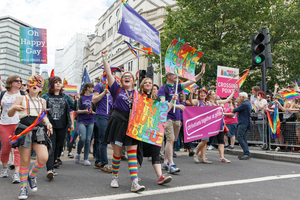
La psychologie de l'adolescent, discipline apparentée à la psychologie de l'enfant, a pour objet d'étude les processus de pensée et les comportements de l'adolescent, son développement psychologique et ses problèmes éventuels.